Blond Angel case

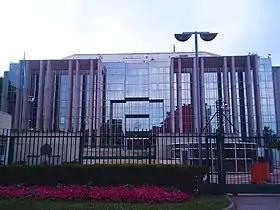
Interpol headquarters in Lyon (France).

By turning to Interpol, the Greek authorities decided to internationalize the case. The police director for the Larissa region, Vassilis Halatsis, told the press: "We are getting information from all over Europe which shows that this problem, of children going missing and falling into gypsy hands, is a problem throughout the continent". To determine whether the girl has been abducted or trafficked, the international police cooperation organization first compared her genetic profile with those registered in its worldwide database. Failing a match, it asked its 190 member countries to carry out the same check in their national databases. Maria was not found on any of the lists of wanted children.